Clem–Kagey Farm

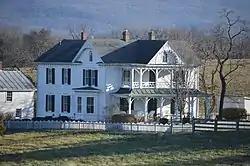
Front and western side of the farmhouse

Clem–Kagey Farm, also known as the Hiram C. Clem House and Kagey House, is a historic home and farm located near Edinburg, Shenandoah County, Virginia. The farmhouse was built in 1880, and is a two-story, five-bay, frame I-house dwelling with an integral rear wing. It features a full width, two-story Italianate style ornamented front porch and two brick interior chimneys. Also on the property are the contributing frame garage (c. 1920, the two-story frame wagon shed/shop building (c. 1880), and granary (c. 1880).